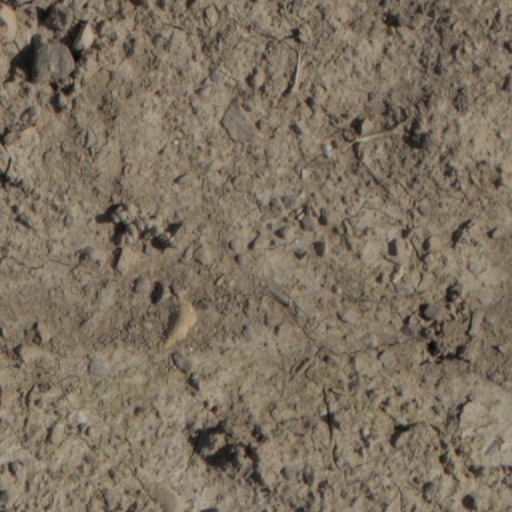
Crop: wheat